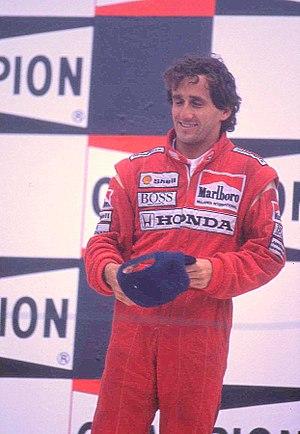
La Ferrari 643 est la monoplace de Formule 1 engagée par la Scuderia Ferrari lors des dix dernières courses du championnat du monde de Formule 1 1991. Elle est pilotée par les Français Alain Prost et Jean Alesi. Les Italiens Andrea Montermini et Dario Benuzzi sont également pilotes-essayeurs de l'écurie italienne lors de cette saison.
La Ferrari 642, également connue sous la dénomination Ferrari F1-91, est une monoplace de Formule 1 engagée par la Scuderia Ferrari dans le cadre des six premières manches du championnat du monde de Formule 1 1991. Elle est pilotée par le Français Alain Prost, présent dans l'équipe depuis 1990, qui dispute sa douzième année dans la discipline-reine qu'il a intégrée en 1980, et son compatriote Jean Alesi, en provenance de l'écurie Tyrrell Racing avec laquelle il a disputé sa première saison complète.
Ayrton Senna da Silva, généralement appelé simplement Ayrton Senna, est un pilote automobile brésilien, né le 21 mars 1960 à São Paulo et mort le 1ᵉʳ mai 1994 à Bologne, à la suite d'un accident lors du Grand Prix de Saint-Marin. Idole au Brésil où son statut a dépassé celui de champion sportif, il est considéré comme l'un des plus grands pilotes de l'histoire de la Formule 1 dont il remporte le titre de champion du monde à trois reprises, en 1988, 1990 et 1991, gagnant 41 Grands Prix et réalisant 65 pole positions durant les onze saisons qu'il a disputées.